Sisters (2005 film)

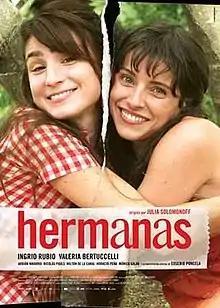
Theatrical release poster

Sisters is a 2005 drama film written and directed by Julia Solomonoff, her first feature motion picture. The picture has a number of producers, including: Mariela Besuievski, Pablo Bossi, Florencia Enghel, Gerardo Herrero, Vanessa Ragone, Walter Salles, and Ariel Saúl.